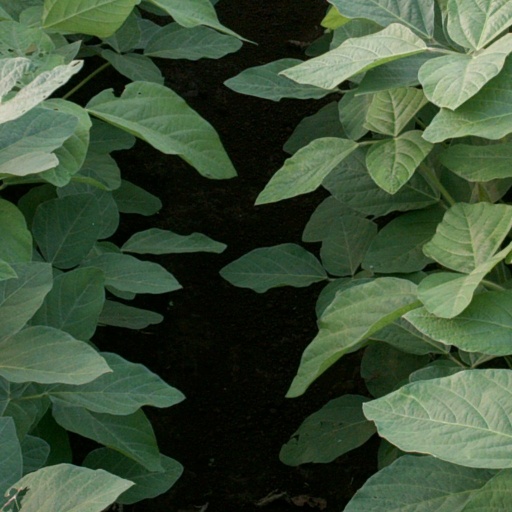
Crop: soybean